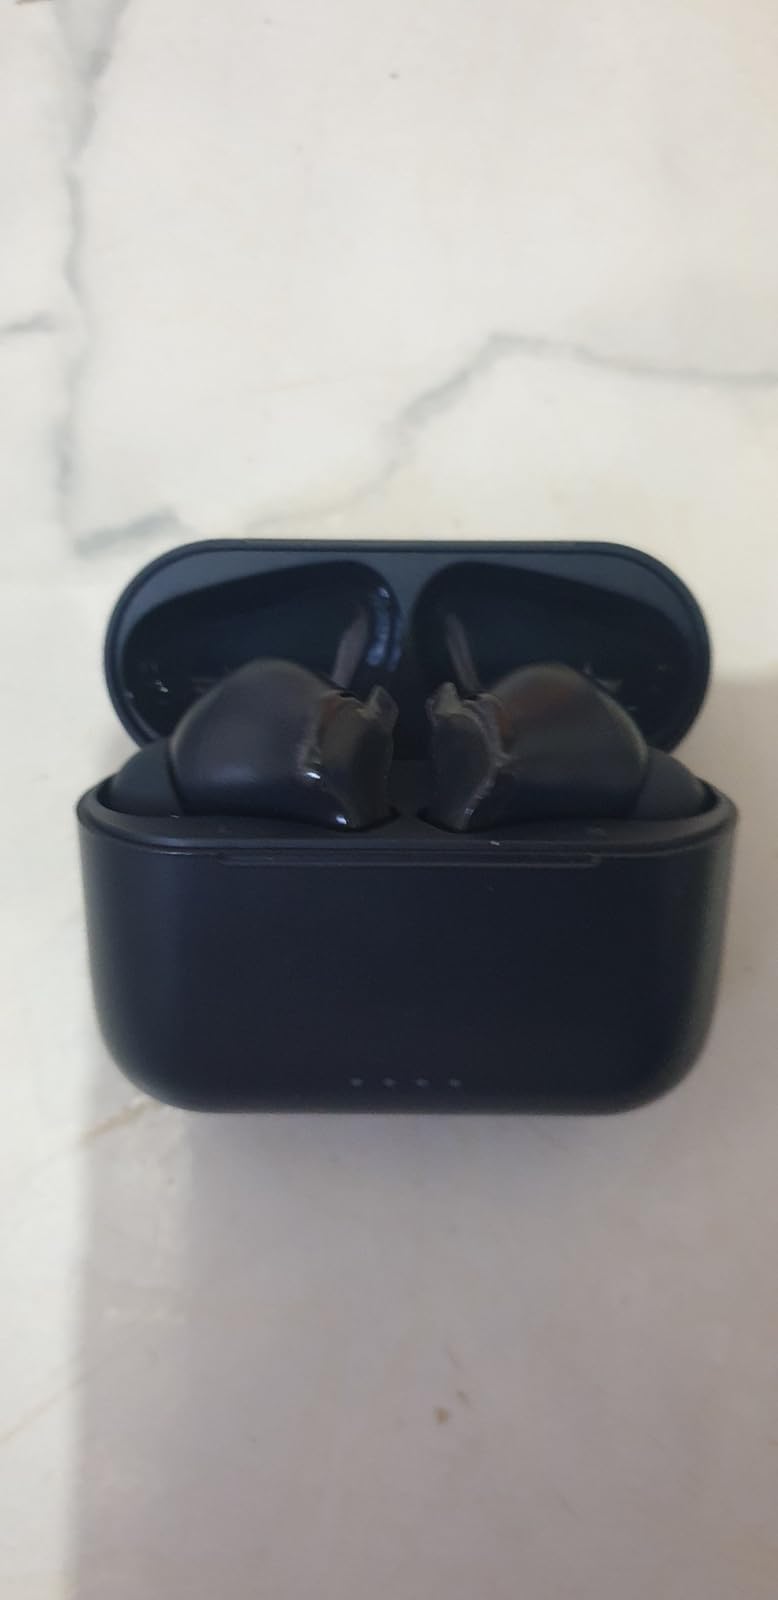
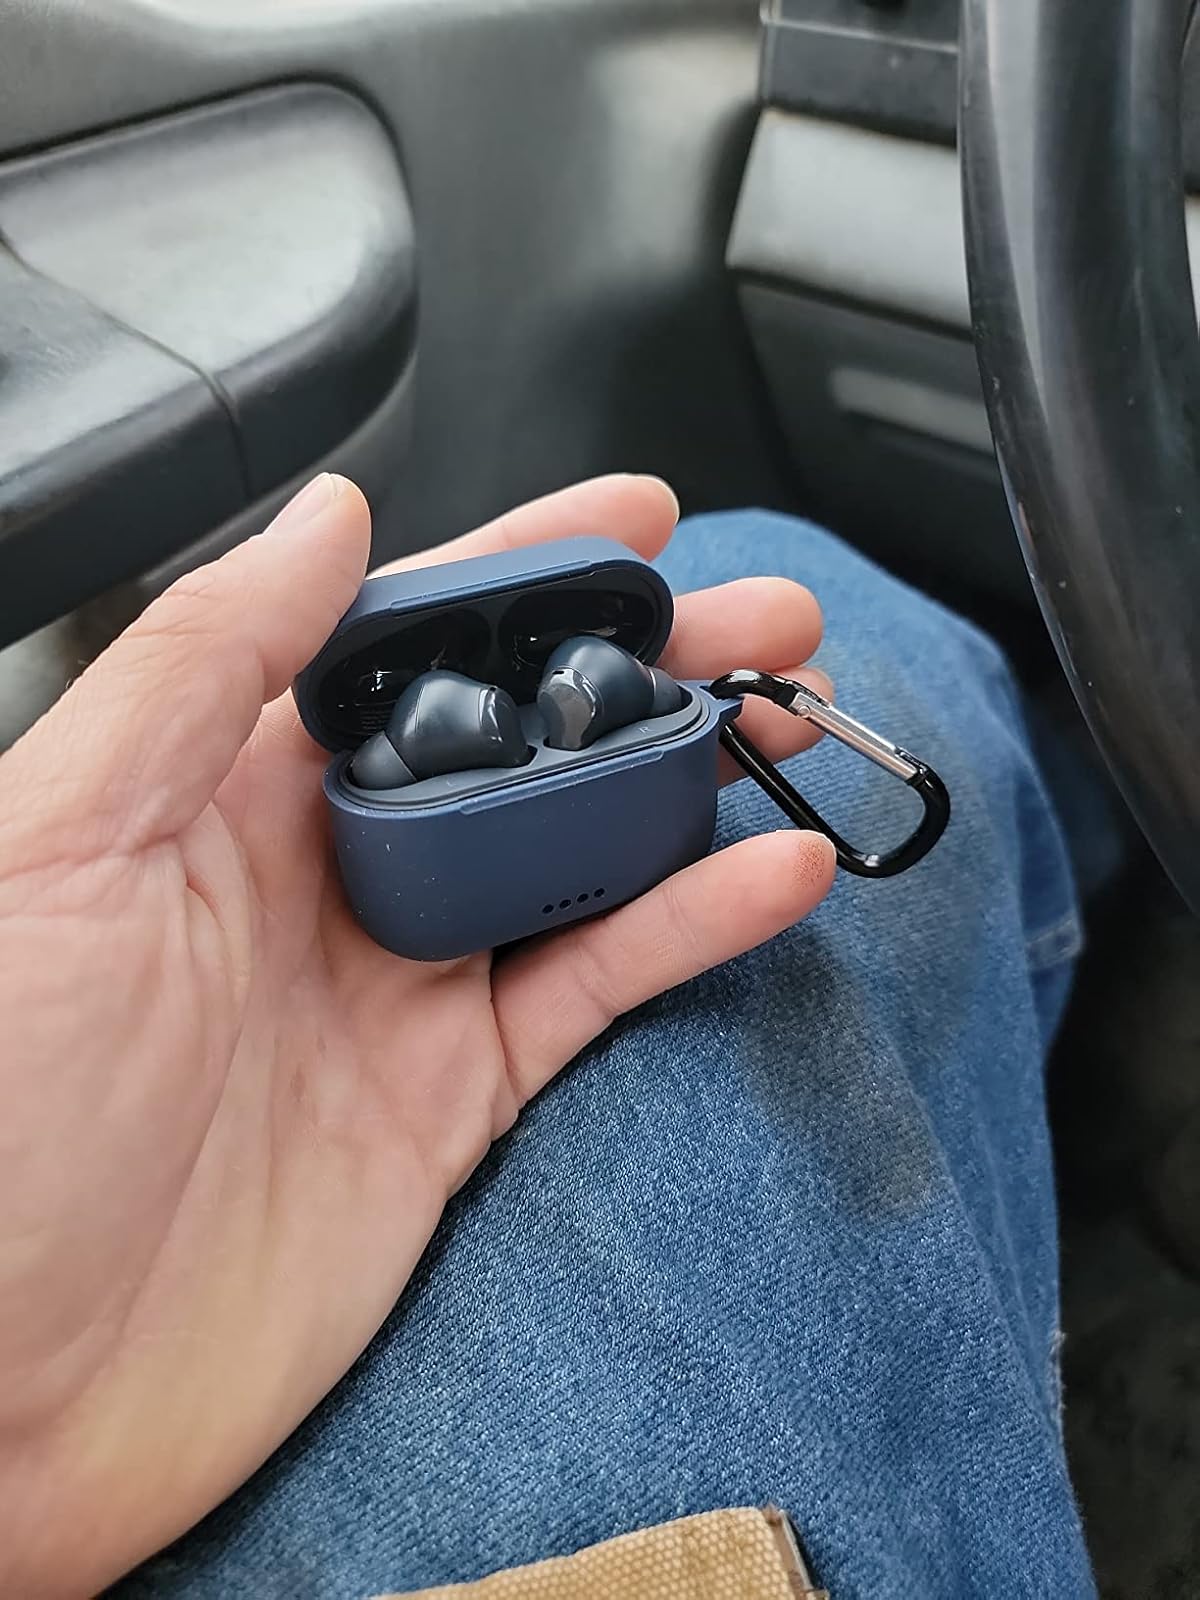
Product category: earbuds
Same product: yes